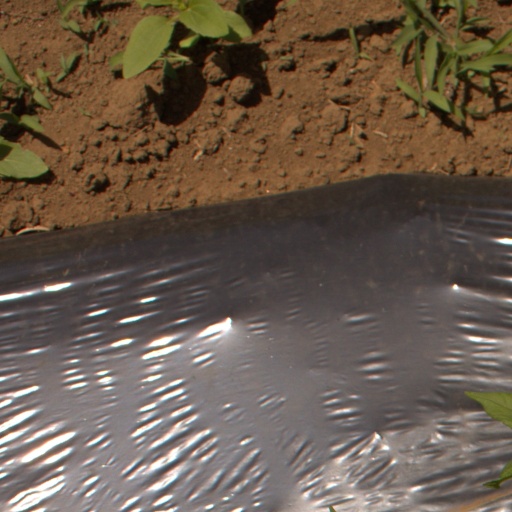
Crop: Jerusalem artichoke